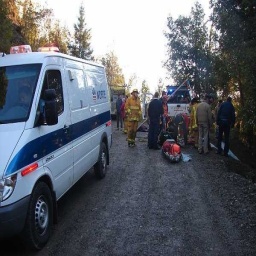
Label: ambulance